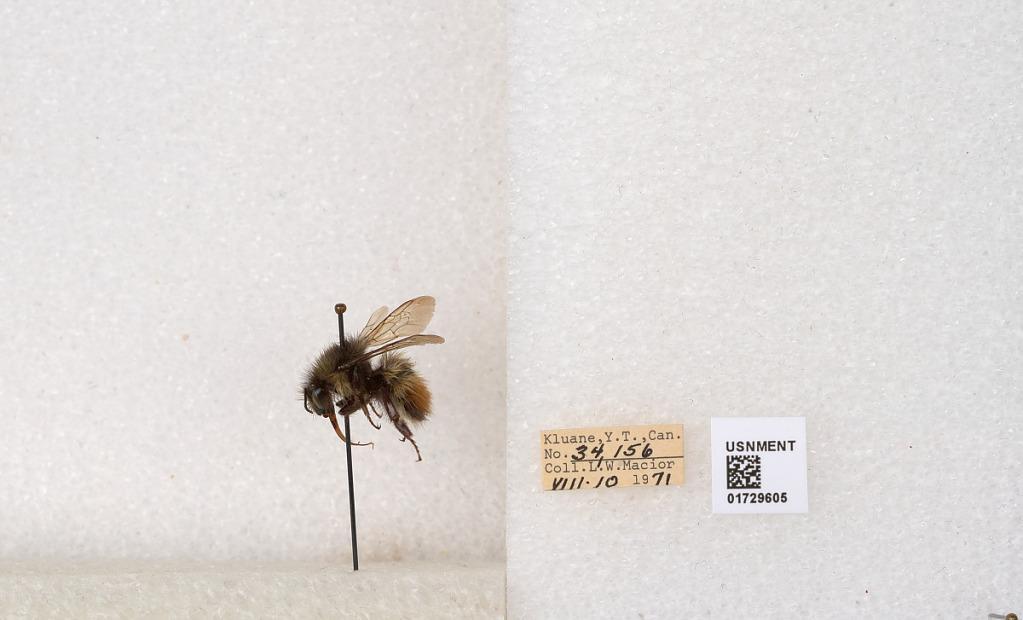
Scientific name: Bombus flavifrons Cresson
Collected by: L. Macior
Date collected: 1971-8-10
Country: Canada
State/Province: Yukon Territory
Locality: Kluane National Park and Reserve
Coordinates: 60.7493, -139.504